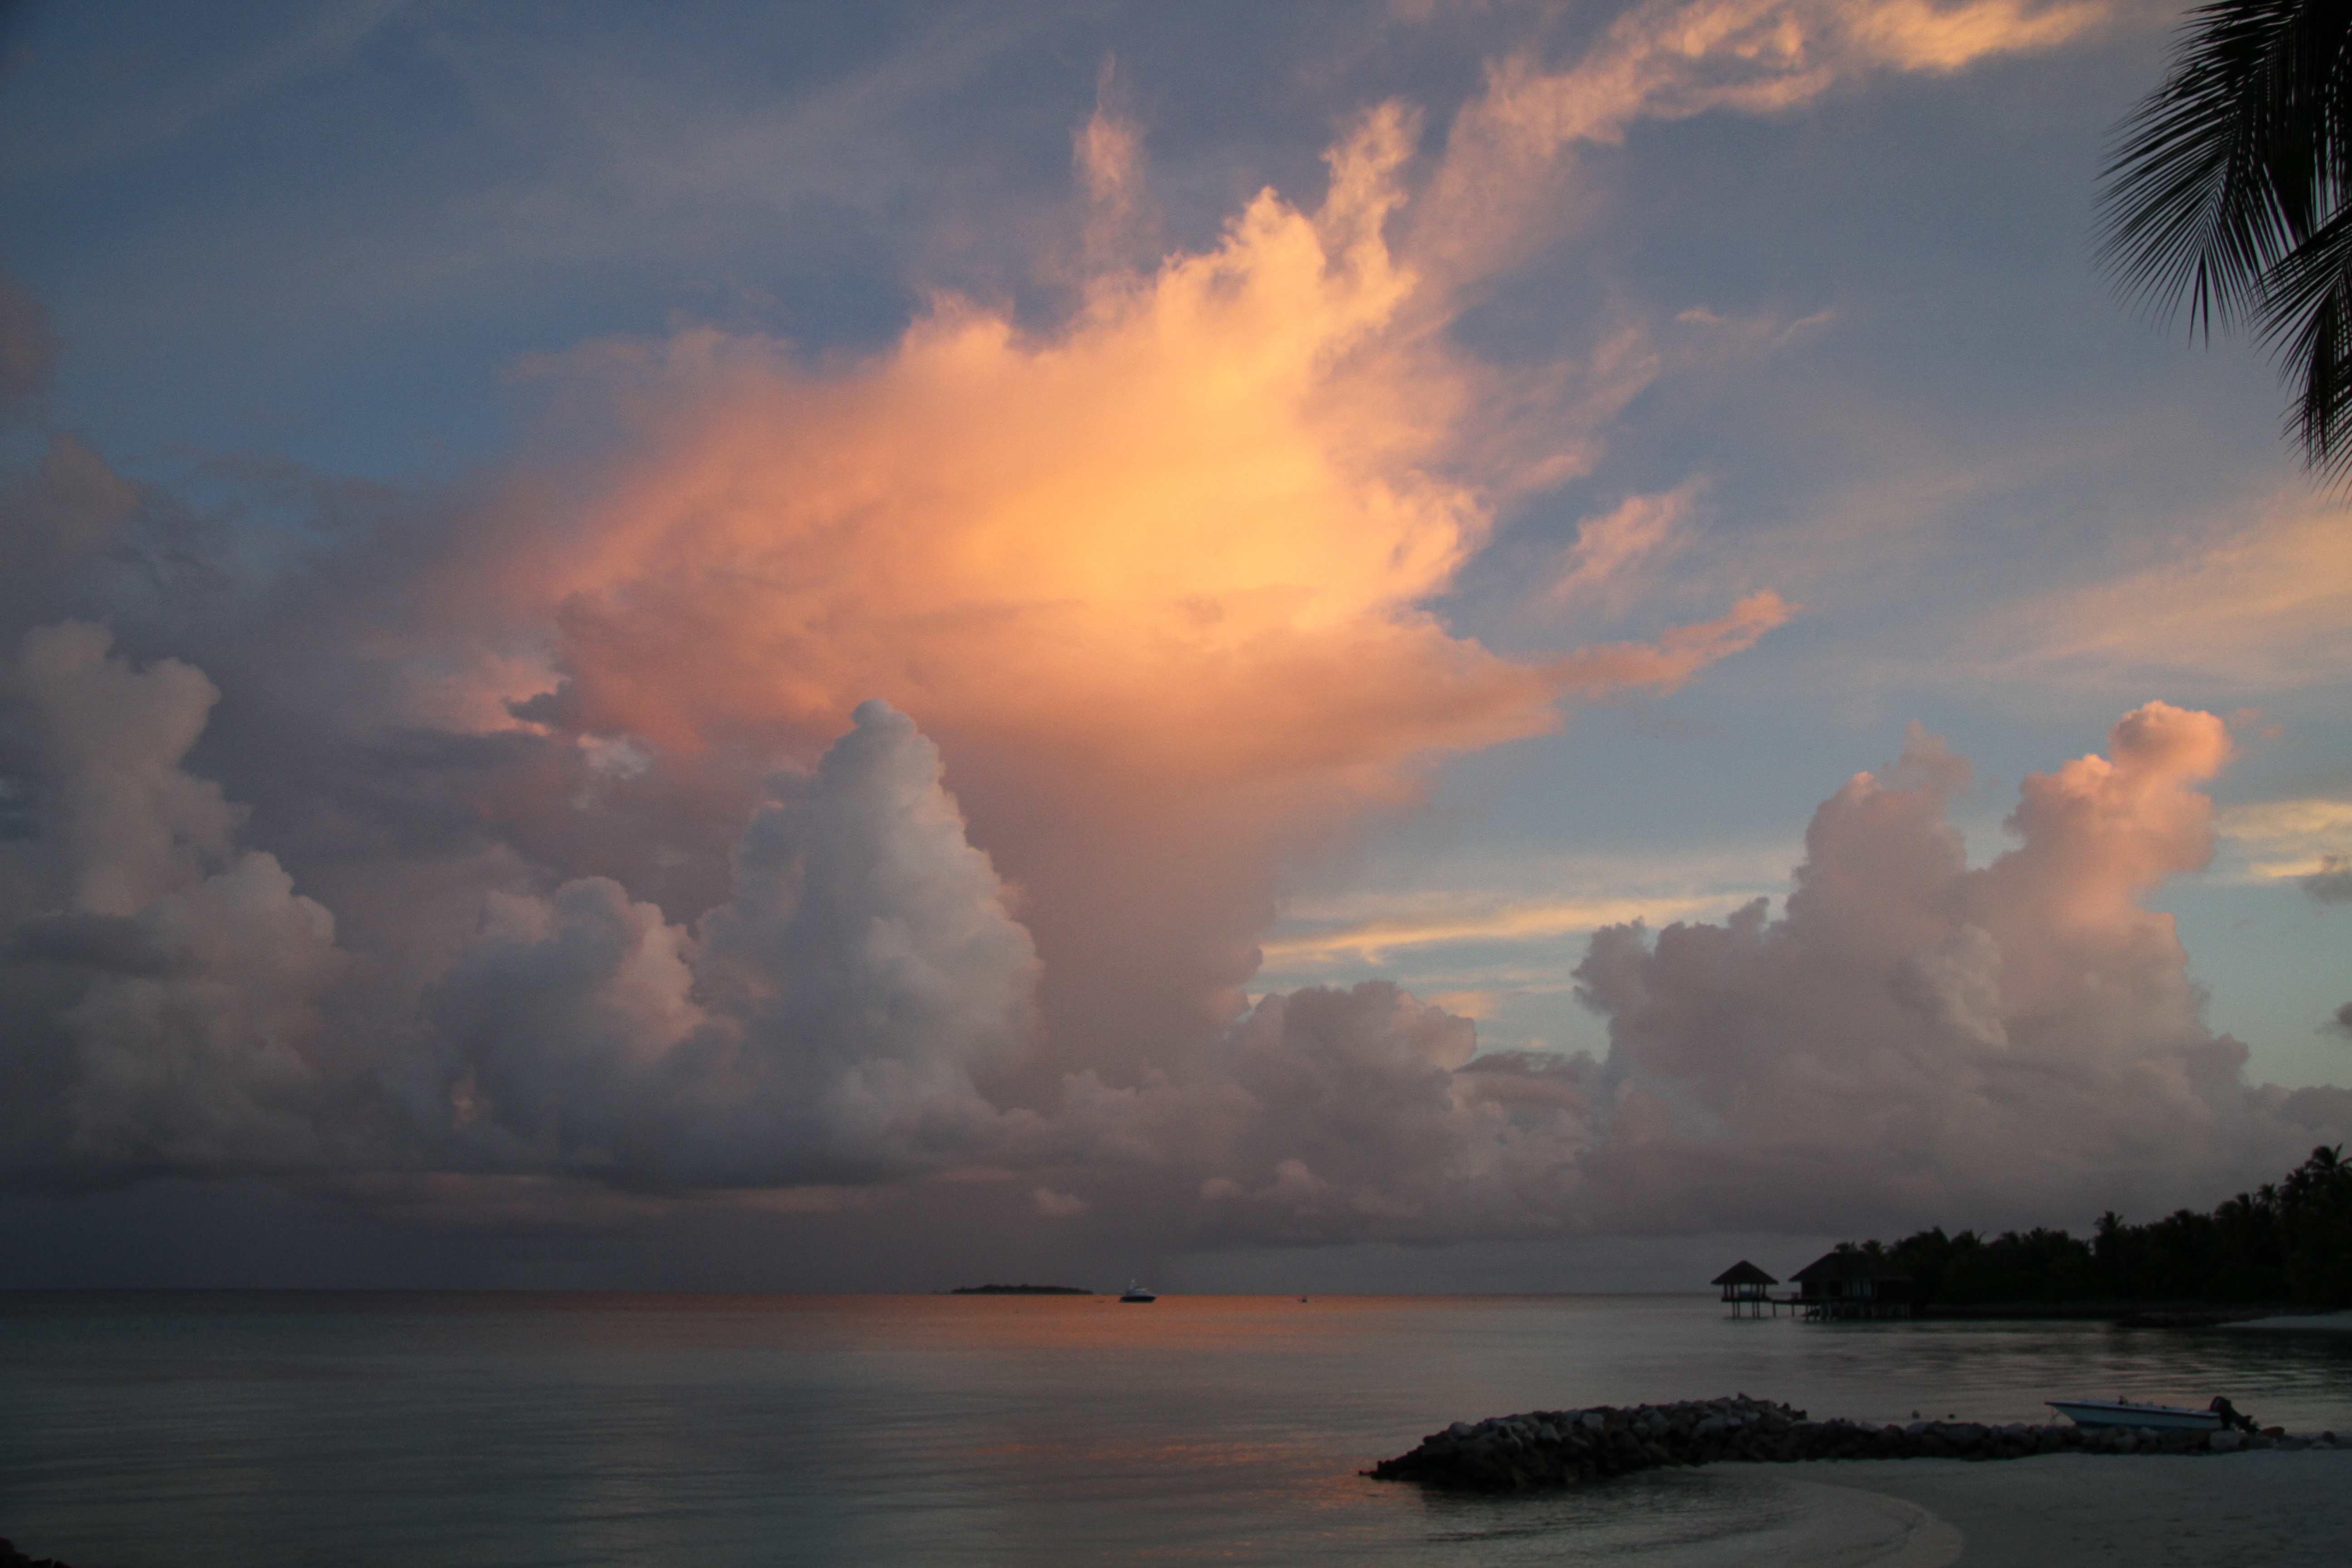
sea, coast, ocean, horizon, cloud, sky, sunrise, sunset, sunlight, morning, shore, wave, dawn, atmosphere, travel, dusk, idyllic, evening, reflection, paradise, tropical, weather, bay, maldives, afterglow, meteorological phenomenon, atmospheric phenomenon, wind wave